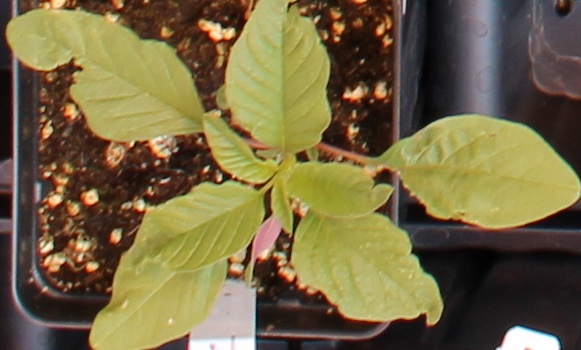
Label: Waterhemp